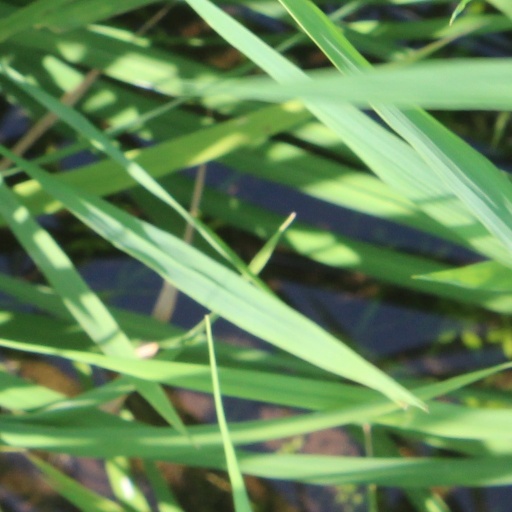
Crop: rice